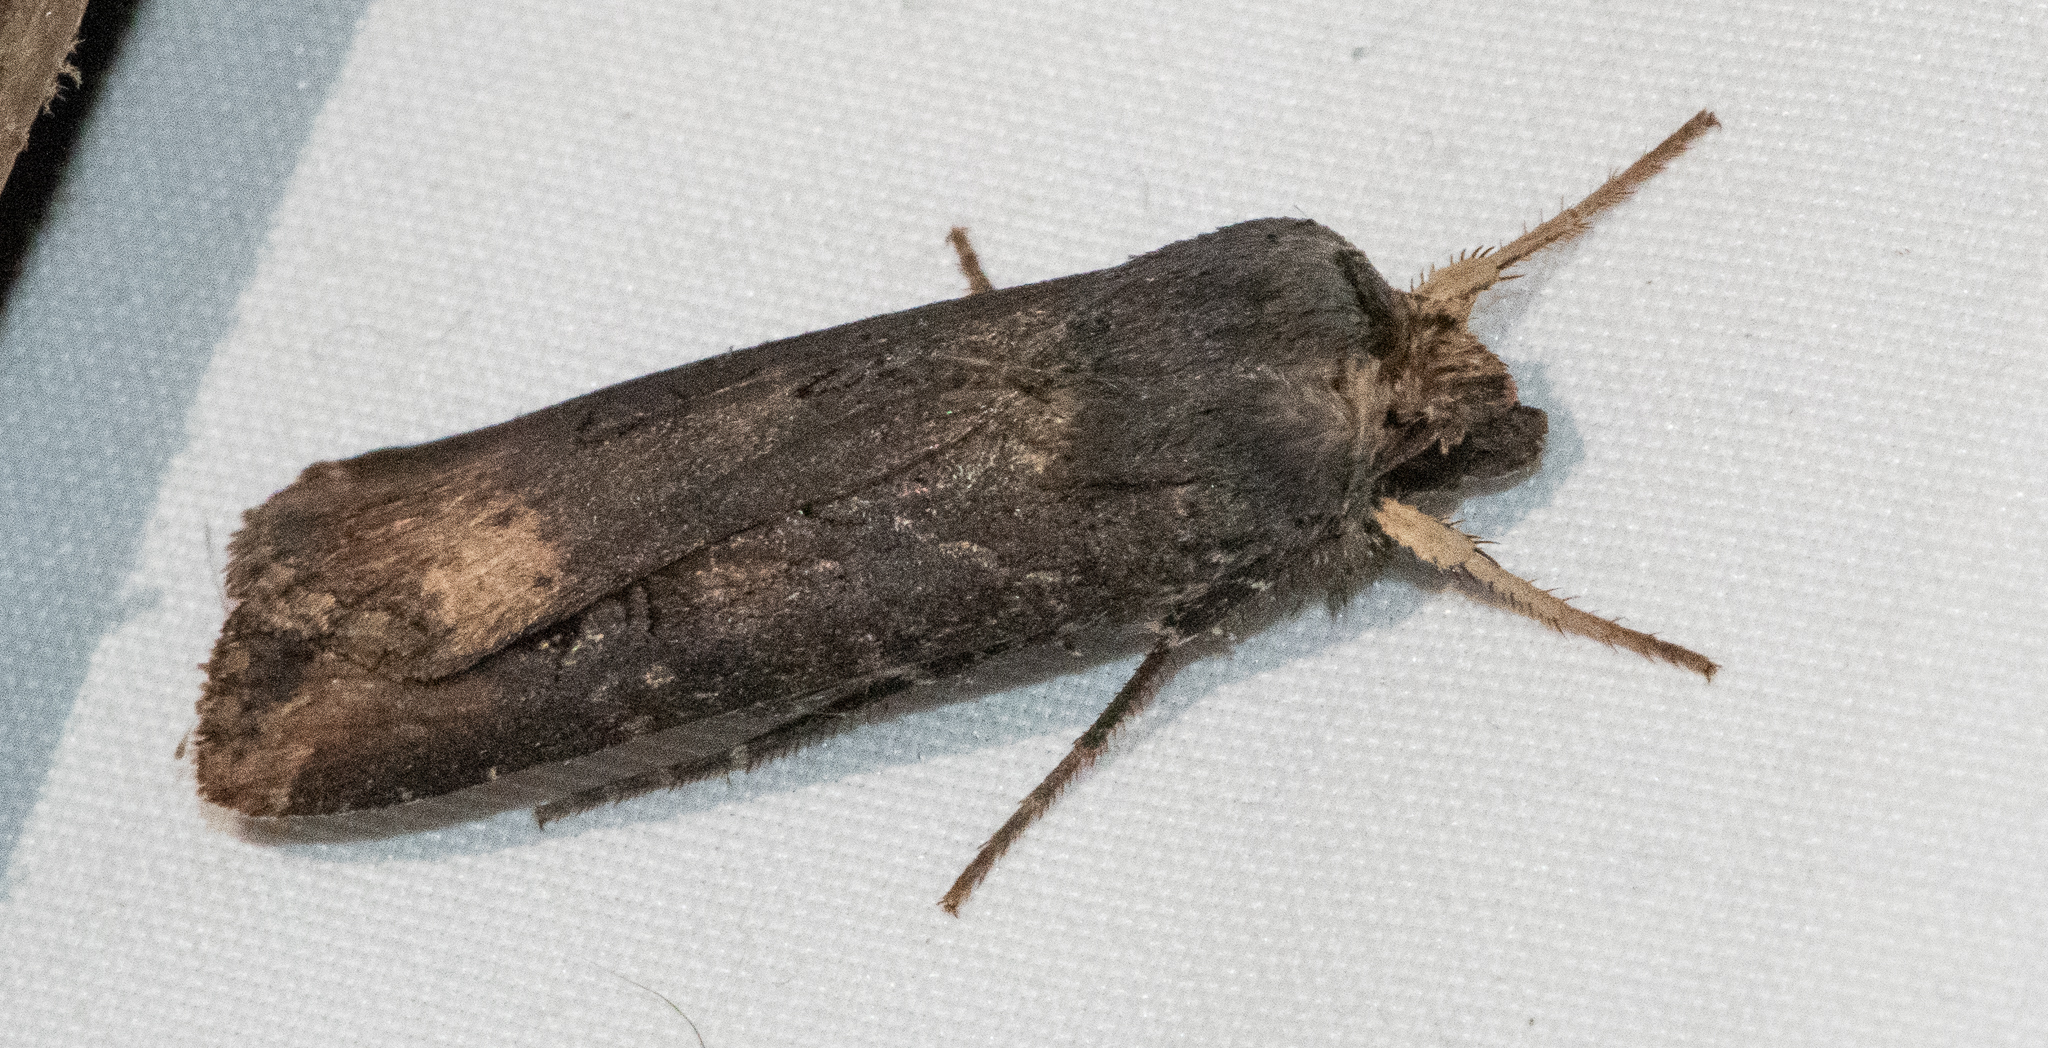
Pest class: cutworms